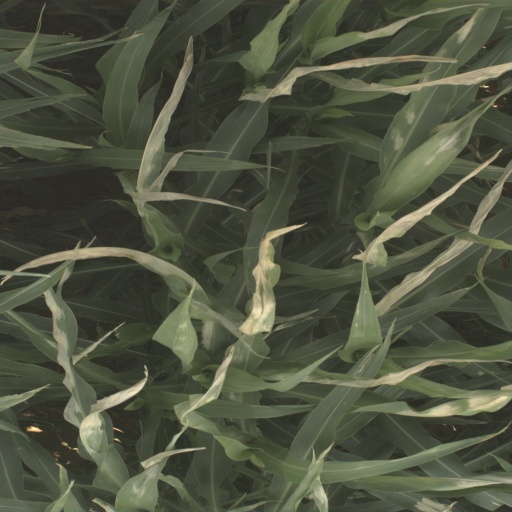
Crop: sorghum